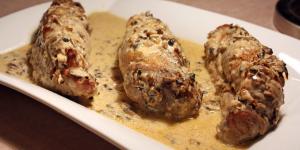
pescado con champinones